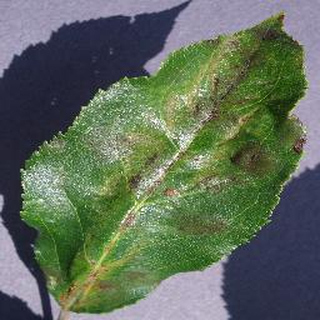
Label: apple_apple_scab